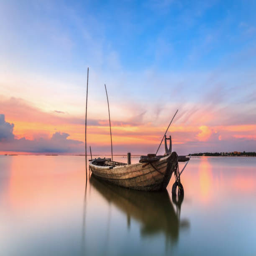
the remains of ancient ships in sunset